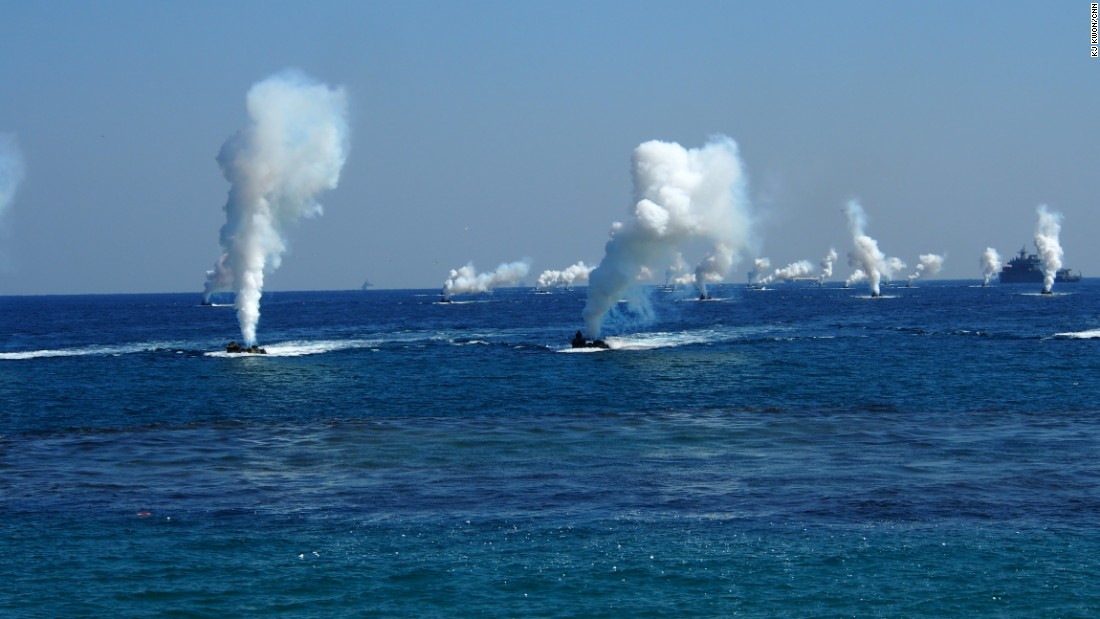
Fire: no
Smoke: yes